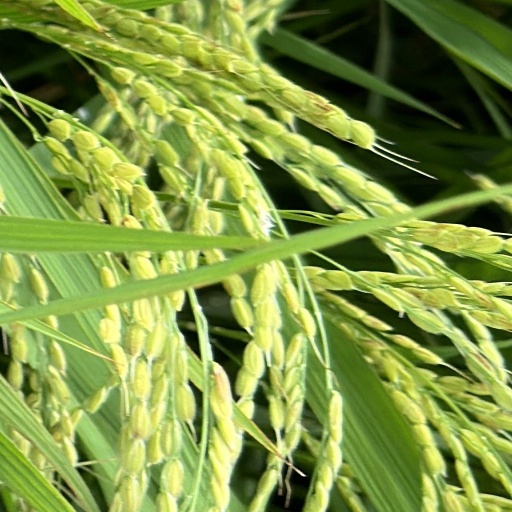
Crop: rice